Ngee Ann City

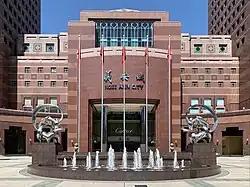
Exterior view of Ngee Ann City

Ngee Ann City is a shopping and commercial centre located on Orchard Road, Singapore. The S$520 million building was officially opened on 21 September 1993 by then-Prime Minister Goh Chok Tong.